Teatro Coccia

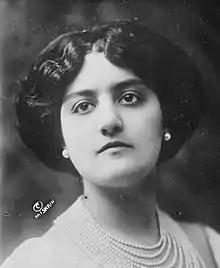
Carmen Melis debuted with "Iris" and was the protagonist of "Poliuto" and "Tosca" at the Teatro Coccia of Novara

An article in the "Corriere della Sera" of 1932 defined the Coccia theater as the antechamber for the Teatro alla Scala. This flattery is due to the fact that many of the great artists of the world opera scene made their debut on the Novara stage, such as the soprano Carmen Melis in "Iris" by Pietro Mascagni (1905/06 season), the soprano Gilda Dalla Rizza in "La forza del destino" by Giuseppe Verdi (1912/13 season), the tenor in "Lucia di Lammermoor" by Gaetano Donizetti (season 1922/23), soprano Sara Scuderi in "Il Trovatore" by Giuseppe Verdi (season 1924/25), the Novara tenor Angelo Badà (one of the most famous supporting actors of the early 1900s). In recent years, the prestigious sticks of Gino Marinuzzi, Antonino Palminteri, Lorenzo Molajoli, Pietro Fabbroni, Napoleone Annovazzi, Pietro Mascagni, Giuseppe Podestà, Alberto Franchetti, Federico Del Cupolo and Arturo Lucon (who will be the artistic director of the Coccia from 1945 until his death in 1950) dominated the podium of the Novara theater. It should also be noted of the many presences of artists such as Mafalda Favero, Gina Cigna, Lina Pagliughi, Toti Dal Monte, Rosetta Pampanini, Lina Bruna Rasa, Clara Petrella, Bianca Scacciati, Mercedes Capsir, Giuseppina Cobelli, Tito Schipa, Augusto Ferrauto, Aureliano Pertile, Carlo Galeffi, Luciano Neroni, Giulio Neri, Galliano Masini, Mario Filippeschi, Giuseppe Valdengo, Antonio Salvarezza, Mariano Stabile, Giovanni Inghilleri and Enzo Mascherini.